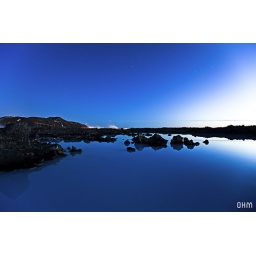
Beautiful reflection of the blue lagoon area, soft blue toned water in nice cold winter weather...